Intrinsic bond orbitals

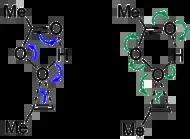
Comparison of four curly arrow textbook mechanism (left) and seven curly arrow IBO derived mechanism (right) of an epoxidation with a peracid.

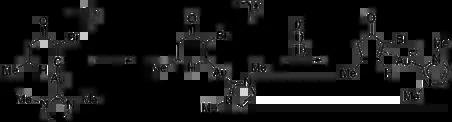
C-H activation by a gold-vinylidene complex. IBO enables distinction of three distinct phases: i) hydride transfer, ii) C-C bond formation and iii) sigma to pi rearrangement of the lone pair coordinated to Au.

Other reports of IBO analysis along the IRC include the elucidation and confirmation of a previously proposed mechanism for a [3,3]-sigmatropic rearrangement of a Au(I)-vinyl species or the epoxidation of alkene by peracids. For the latter, the textbook four curly arrow mechanism was found to be physically inaccurate. Instead, seven changing IBOs were found, yielding an ideal mechanism featuring seven curly arrows. The combination of IBO analysis with other computational methods, such as natural bond orbital (NBO) analysis for a Ti-catalyzed pyrrole synthesis or natural localized molecular orbital (NLMO) analysis for an intramolecular cycloaddition of a phosphaalkene to an arene has likewise led to insightful results regarding the specifics of the reaction mechanisms.